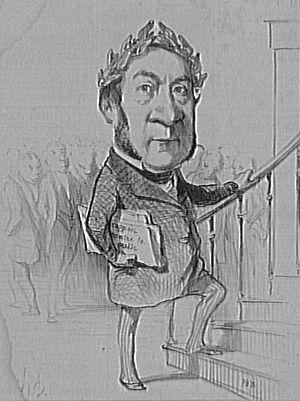
Justin Napoléon Samuel Prosper, comte, puis 4ᵉ marquis de Chasseloup-Laubat est un homme politique français né à Alexandrie le 29 mai 1805 et mort à Versailles le 29 mars 1873. Il fut ministre de la marine et des colonies du 24 novembre 1860 au 20 janvier 1867, puis ministre présidant le Conseil d'État du 17 juillet 1869 au 2 janvier 1870.